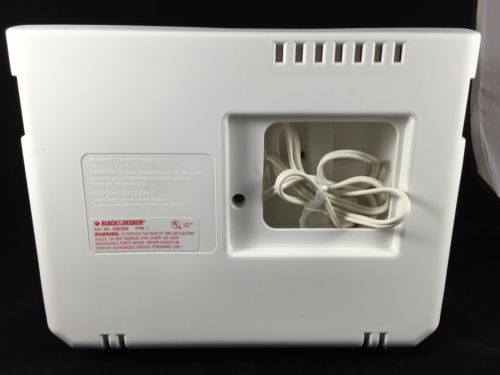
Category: coffee maker